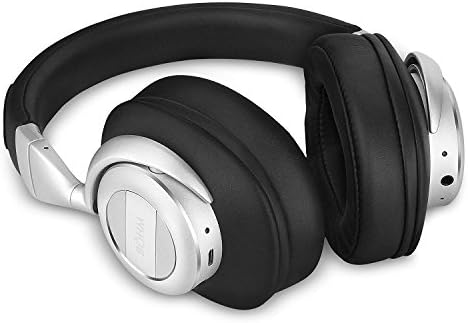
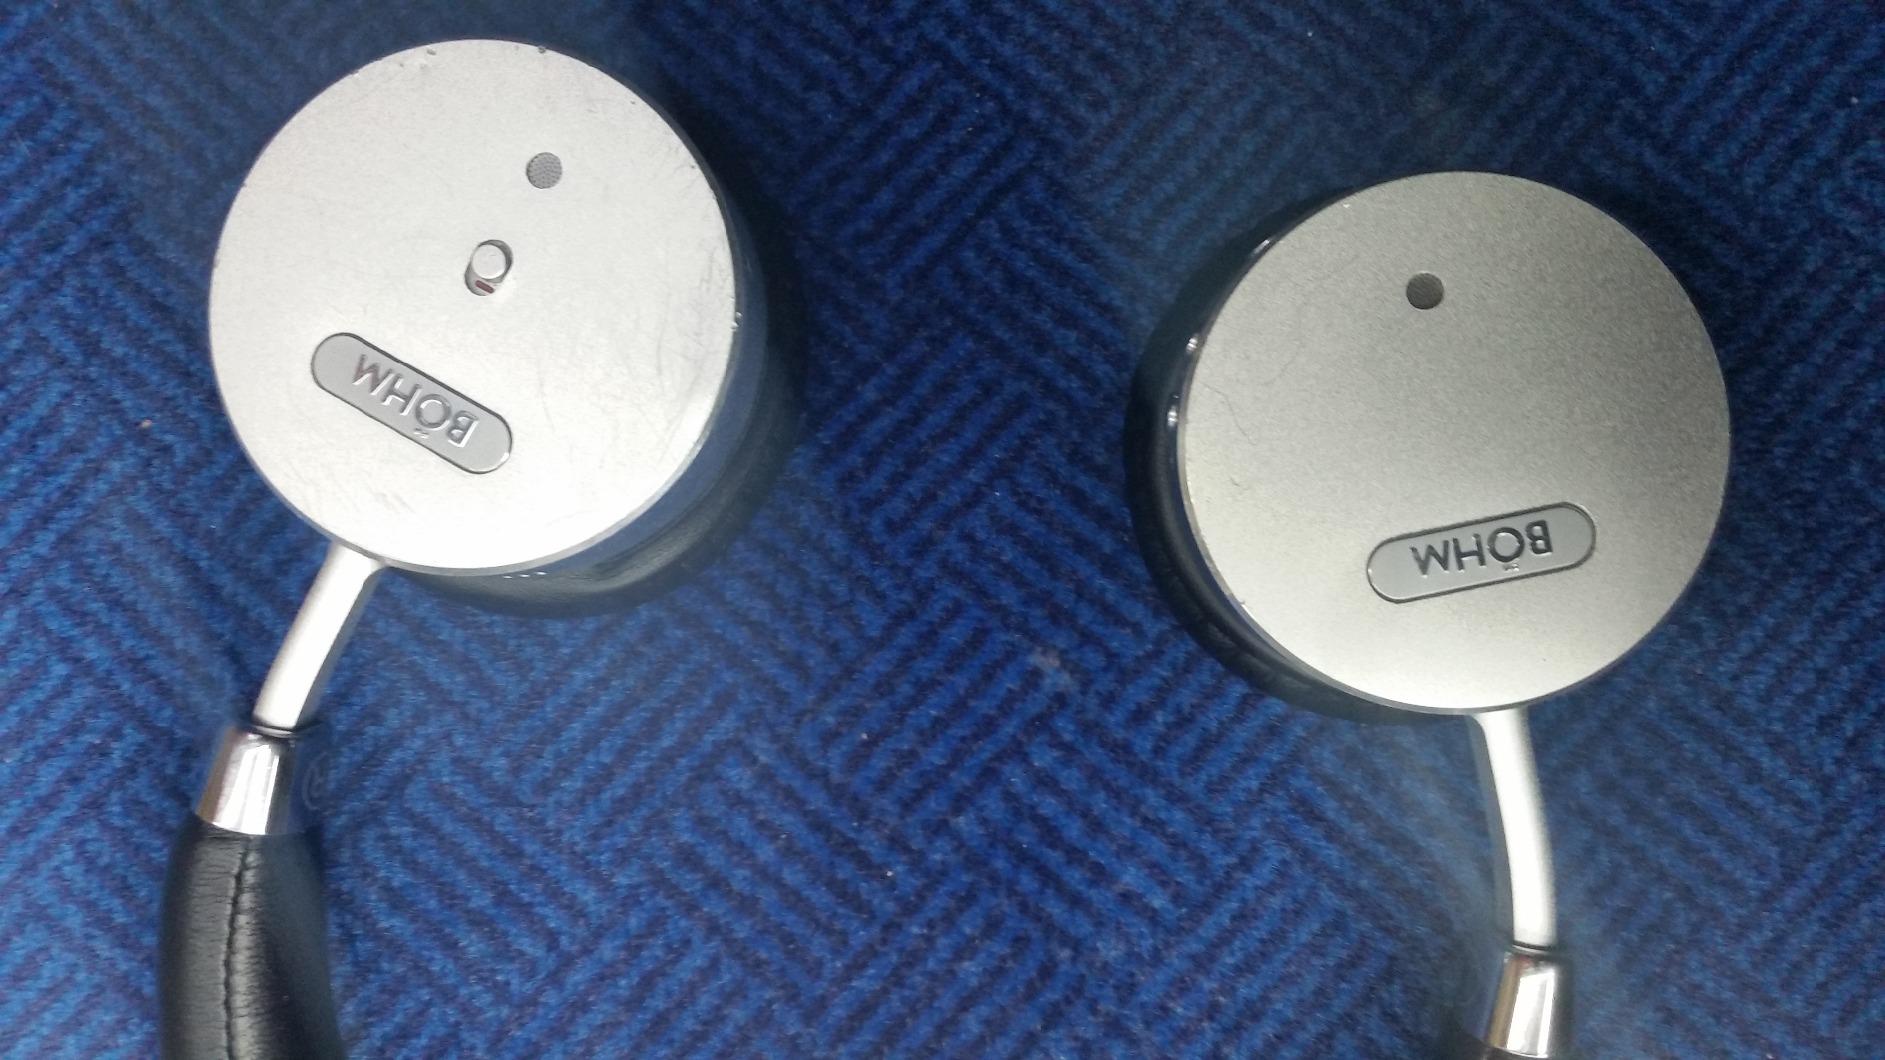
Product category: headphones
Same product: no